Edward Melcarth

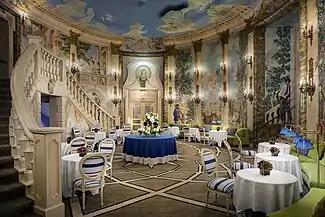
The Pierre Rotunda

Melcarth left his home in the U.K. to pursue his personal interests and career, studied at Harvard University, the Chelsea College of Arts, and Stanley William Hayter's Atelier 17 in Paris, a notable print studio where European modernists gathered and produced limited editions. In the Fall of 1951, he returned to Kentucky and taught at the University of Louisville. The following year, he left the United States for Italy in February. There, he resided at the Casa dei Tre Oci, Venice. Melcarth later returned to the United States in November 1952. By 1953, he was residing in New York City and it became his primary residence.